DOS

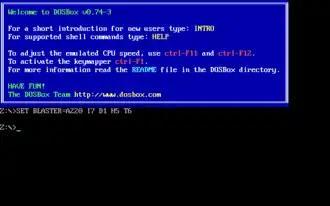
DOSBox

, available compatible systems are FreeDOS, ROM-DOS, PTS-DOS, RxDOS and REAL/32. Some computer manufacturers, including Dell and HP, sell computers with FreeDOS as an OEM operating system, and some developers and computer engineers still use it because it is close to the hardware.